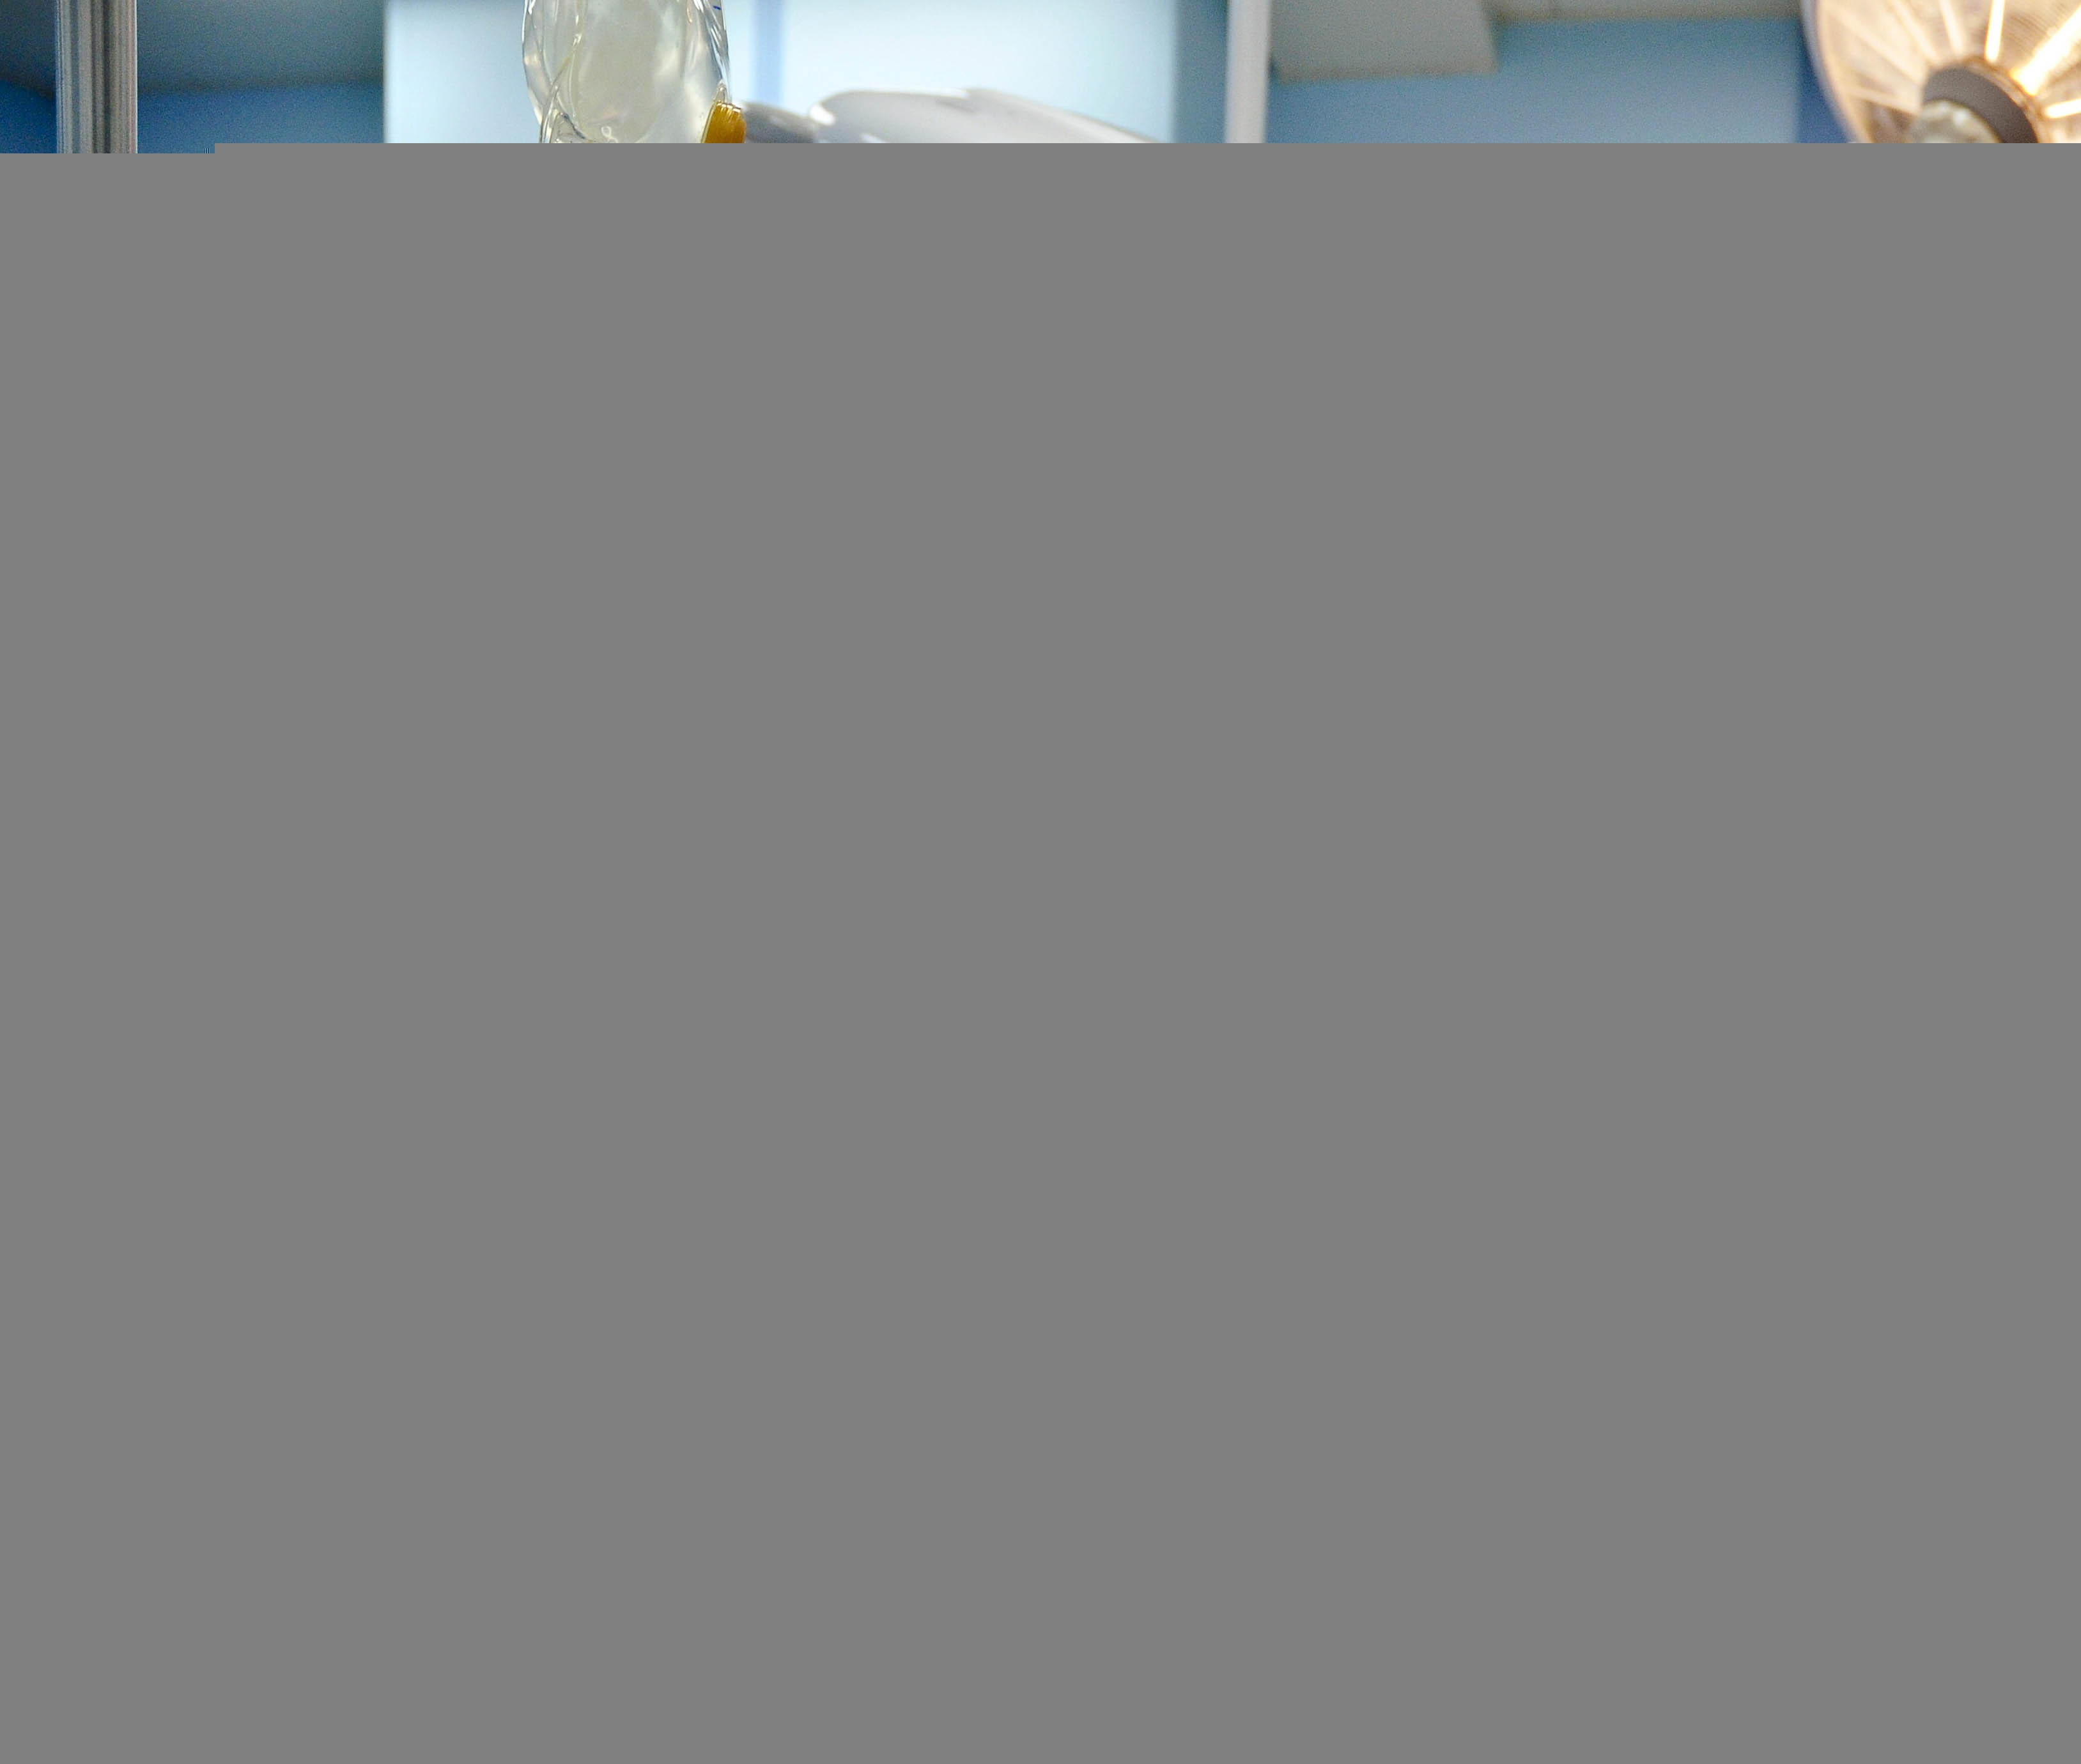
structure, window, line, column, curtain, medicine, lighting, material, interior design, product, textile, inside, hospital, nurse, doctor, surgery, physician, operation, window covering, window treatment, surgical team